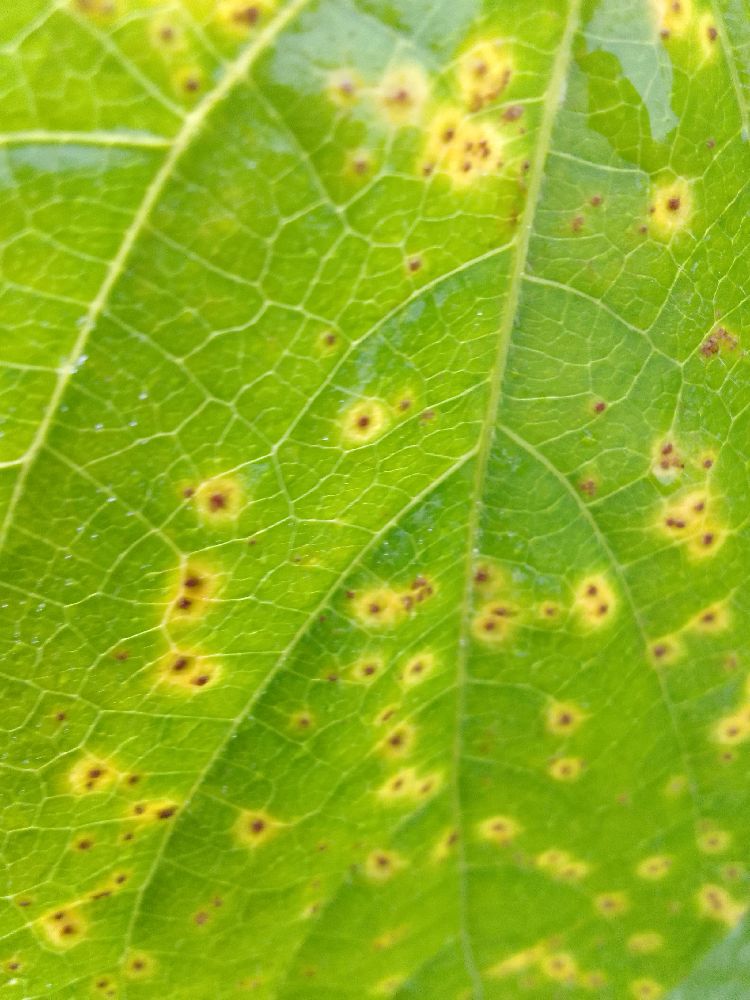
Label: rust